Finland at the 1924 Summer Olympics

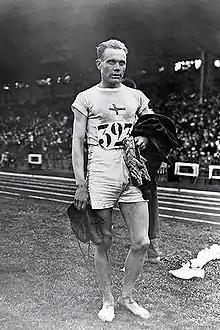
Paavo Nurmi

Fifty-two athletes represented Finland in 1924. It was the nation's fourth appearance in the sport as well as the Games. Nurmi won gold medals and set Olympic records in both the 1500 and 5000 metre races, with Ritola very close on his heels in the 5000 for silver. The pair finished first and second in the same order in the cross country race, as well. Nurmi did not defend his 1920 title in the 10000 metres, but Ritola earned the victory and the world record in that race. Ritola took another individual gold medal in the 3000 metre steeplechase. Nurmi and Ritola were each members of both the 3000 meter team race and team cross country teams which won gold; this gave Nurmi a total of five gold medals while Ritola took four golds and two silvers.